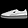
Label: Sneaker